Keenan Allen

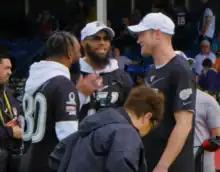
Allen with Jarvis Landry and Ryan Tannehill at the 2020 Pro Bowl.

In Week 4 of the 2014 season, Allen established a career-high of 10 receptions for 135 yards in a 33–14 win over the Jacksonville Jaguars. During Week 12 against the Baltimore Ravens, he recorded two touchdowns and 121 receiving yards contributing to the Chargers win. He missed the last two games of the season after suffering a broken right collarbone against the Broncos in Week 15. He finished the season with 77 receptions for 783 yards and four touchdowns.